Australian National Line

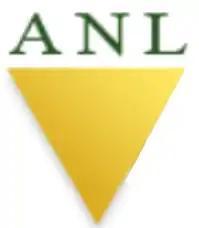
Previous logo

The Australian National Line was an early member of the Australian Shipping and Defence Council (now the Australian Maritime Defence Council) which was established by the Government of Australia in 1982.